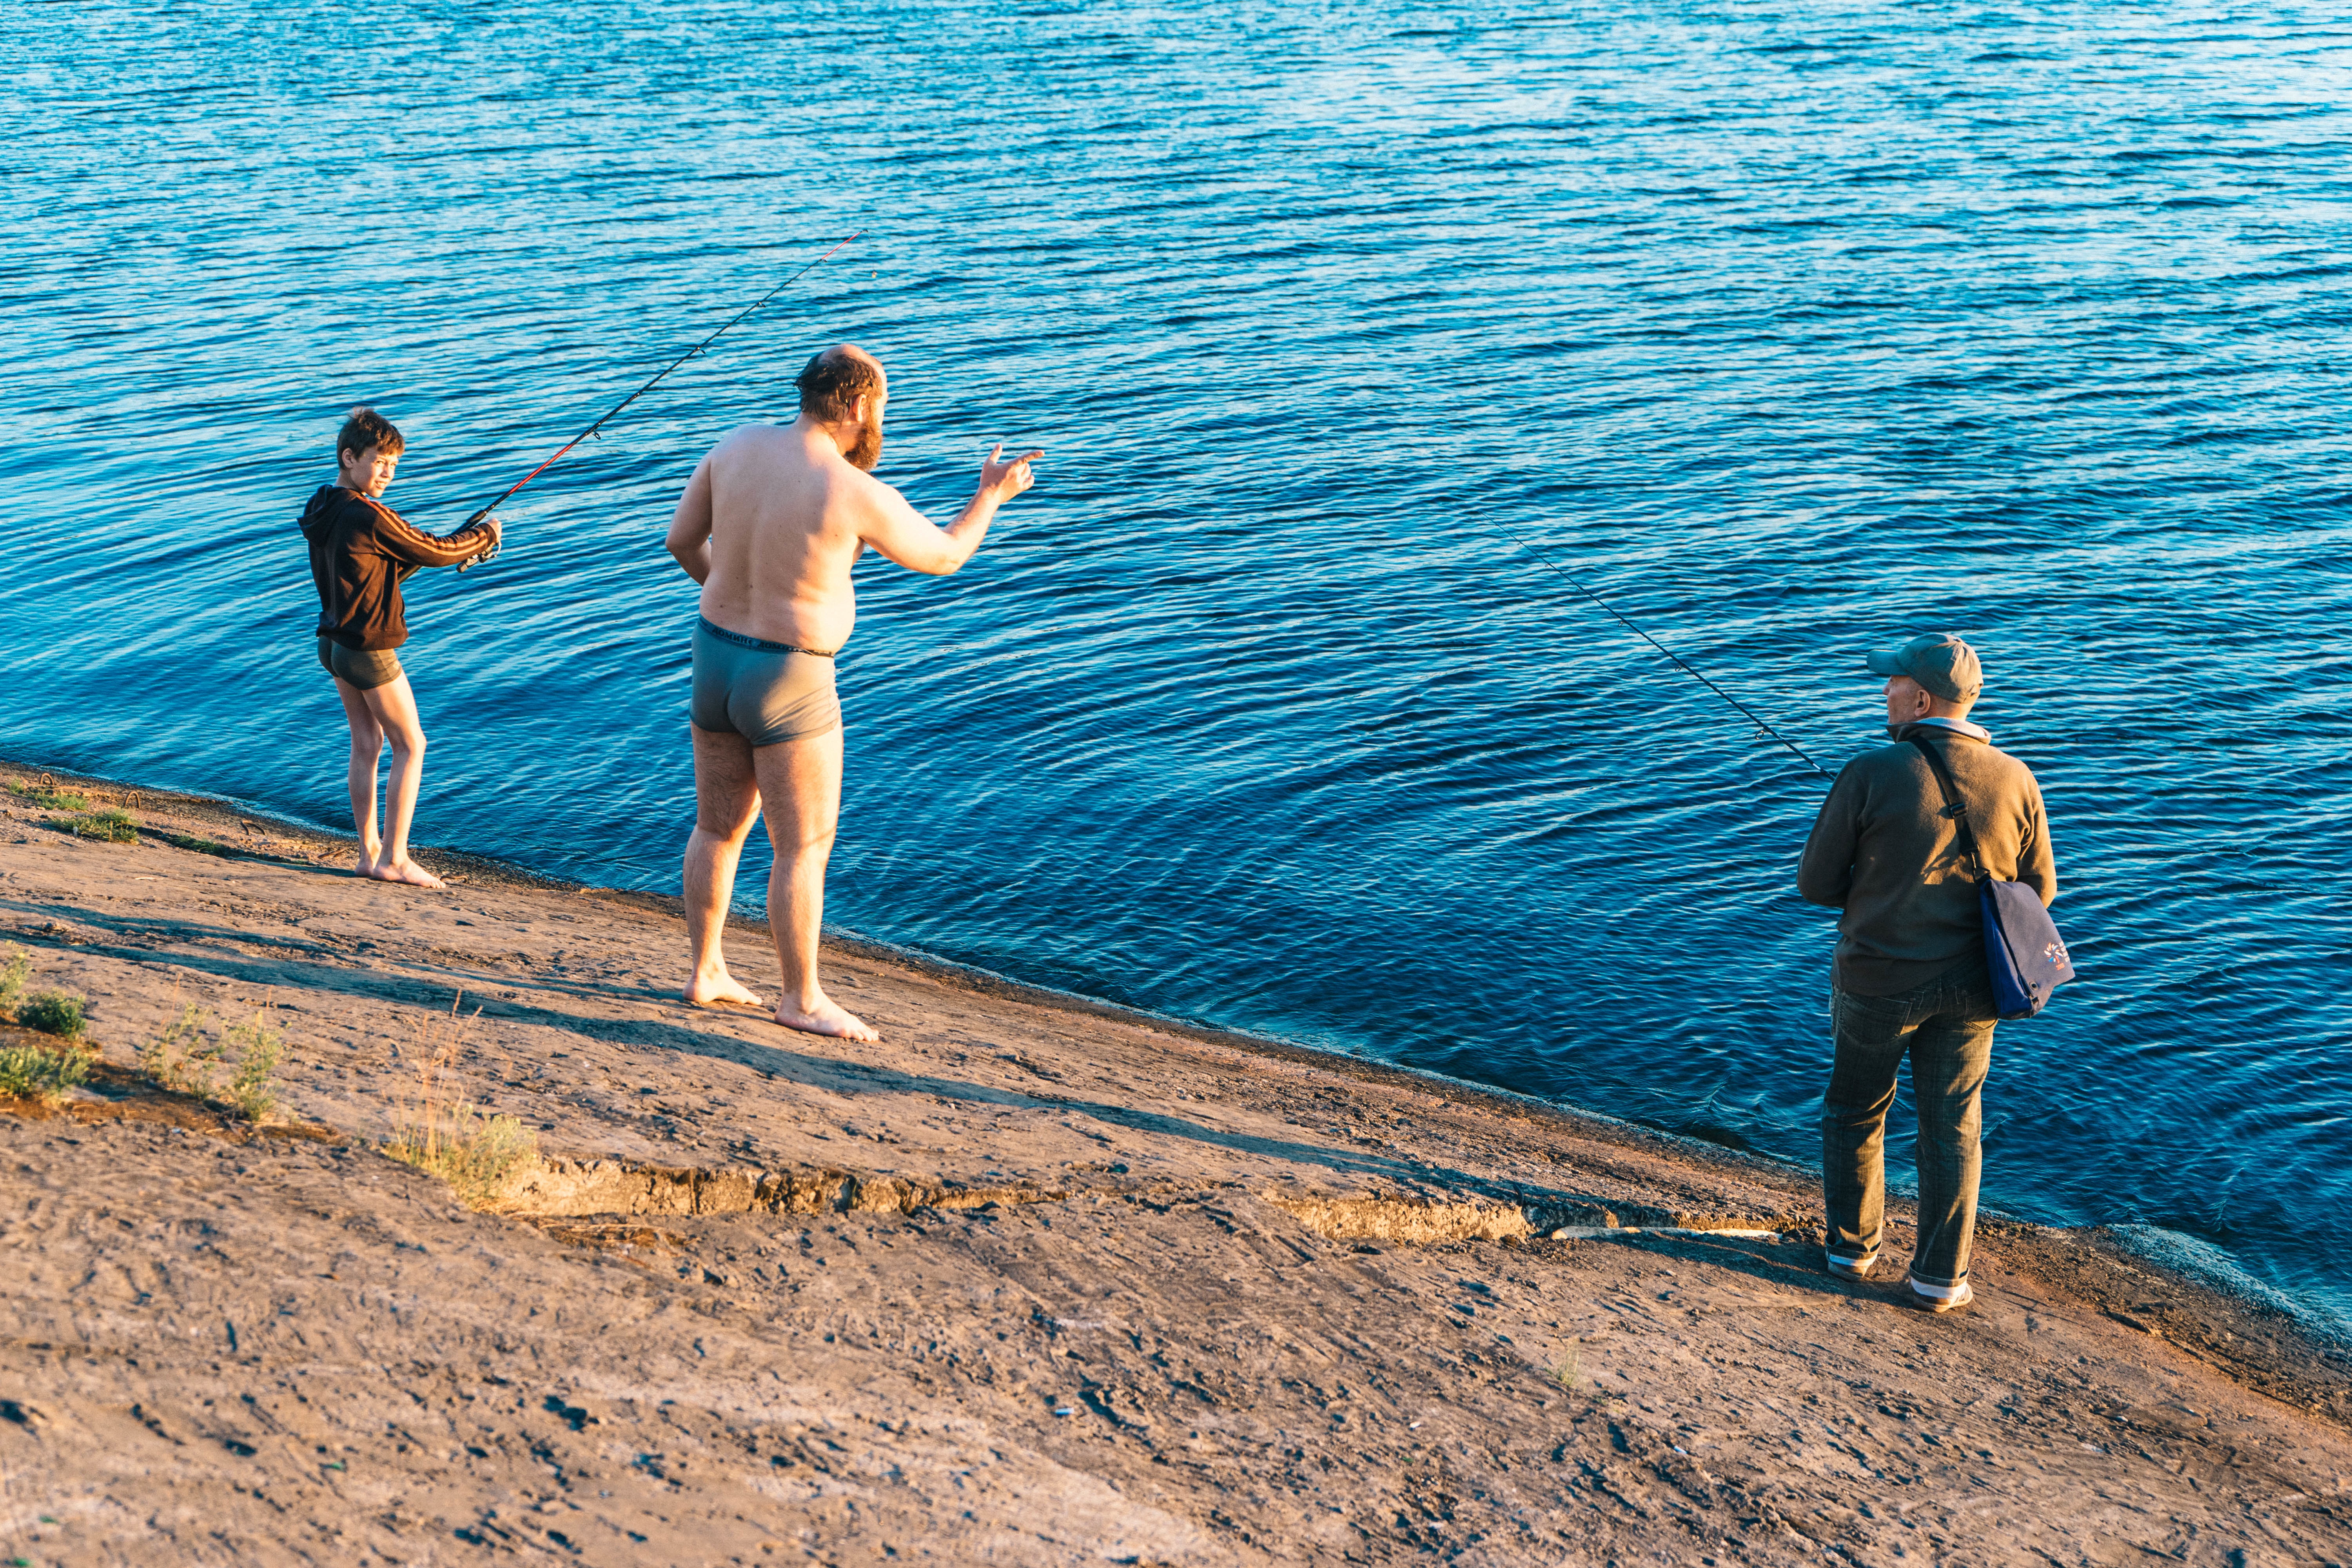
sea, coast, ocean, walking, vacation